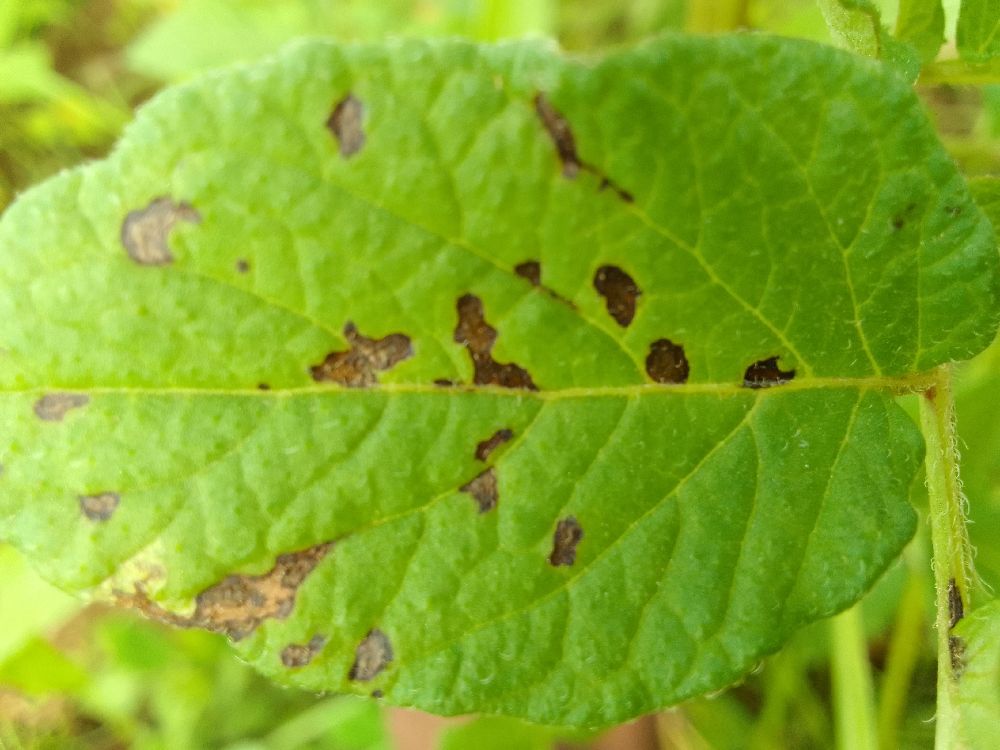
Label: Early blight